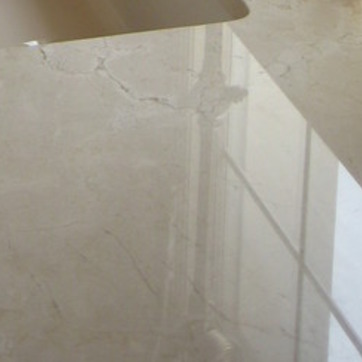
Material: polishedstone